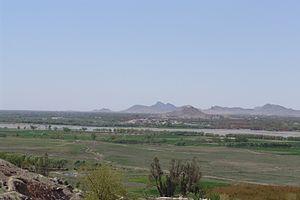
Kandahar ou Qandahar est une ville du sud de l'Afghanistan, ancienne capitale impériale, capitale de la province de Kandahar. La province compte 1 151 100 habitants et la ville 491 500 habitants. Située à proximité de l'Arghandab qui lui fournit l'eau en abondance, c'est la seconde ville d'Afghanistan par le nombre d'habitants, après Kaboul.